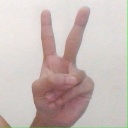
अक्षर: क